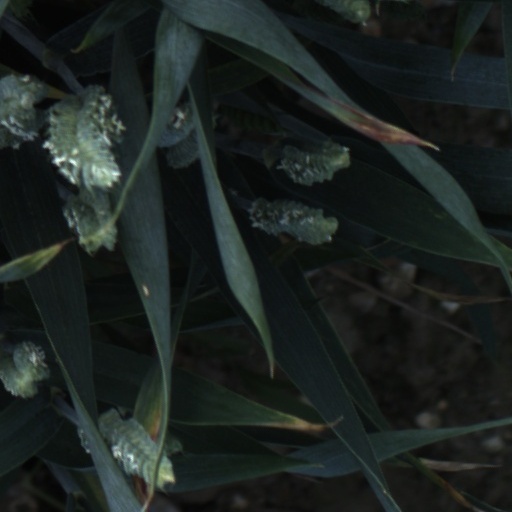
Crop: wheat